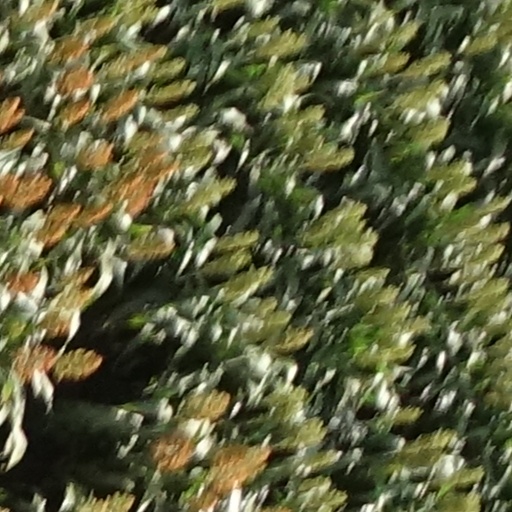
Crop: sorghum